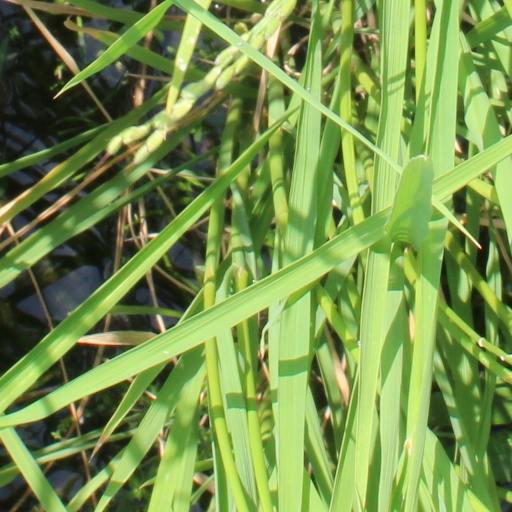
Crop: rice